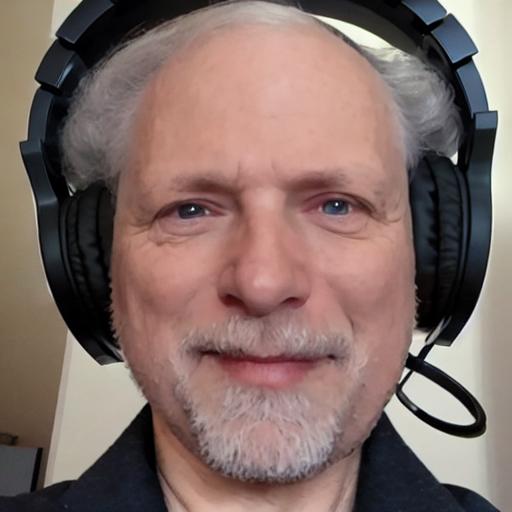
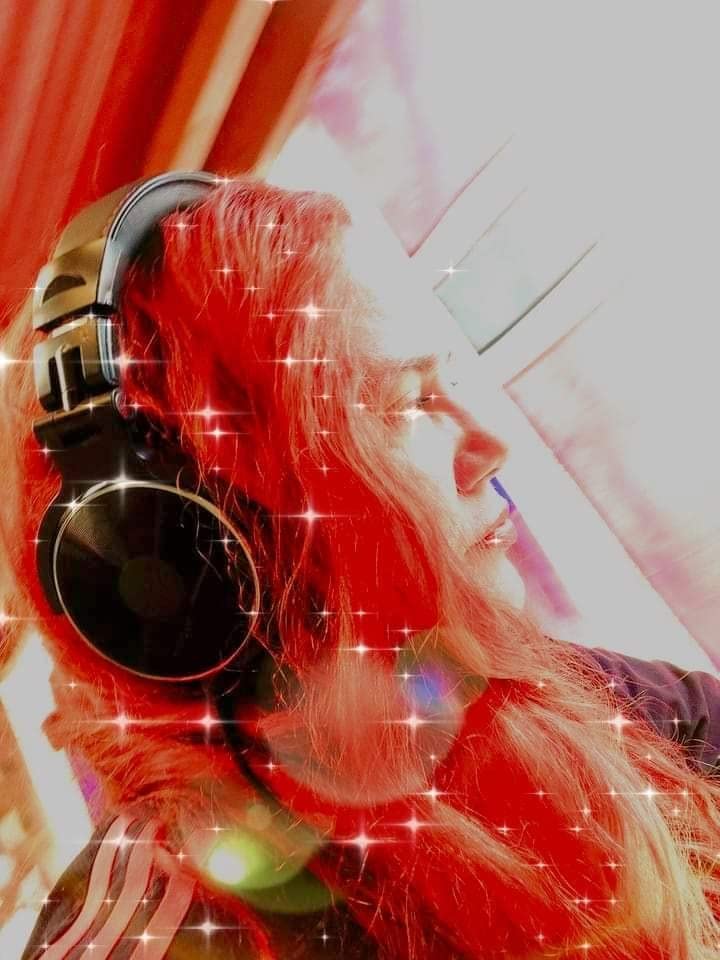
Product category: headphones
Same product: no